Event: Nepal Earthquake
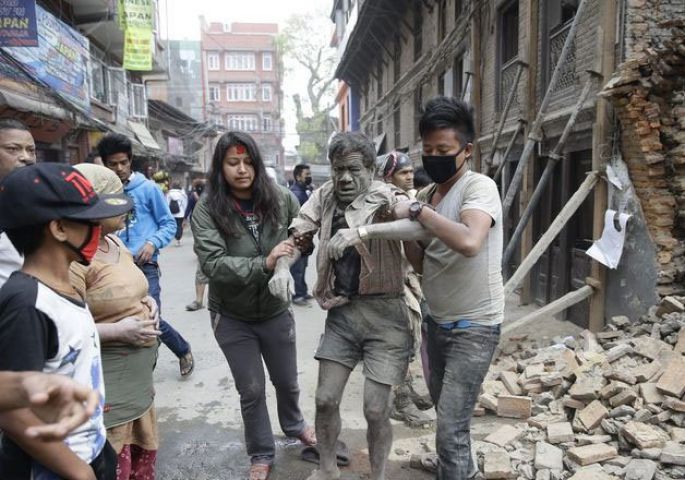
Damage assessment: damage